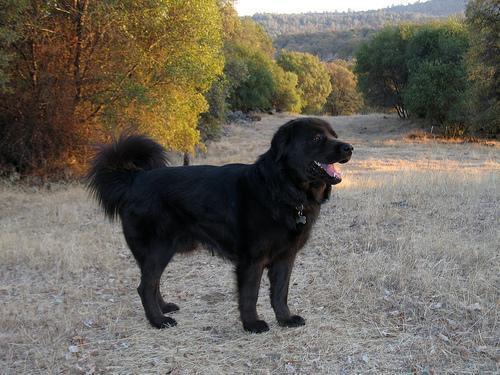
Tibetan_mastiff